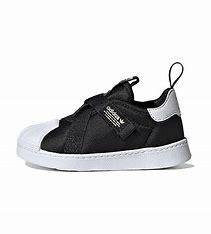
Brand: adidas
Model: originals Adidas Originals Superstar 360 I